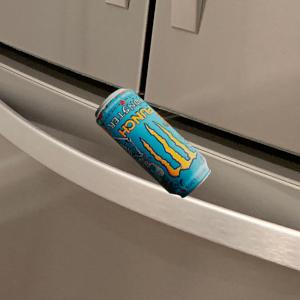
Label: cans